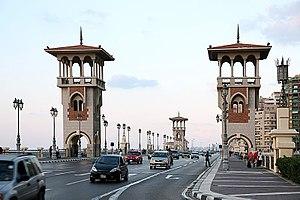
Cet article a pour objet de présenter une liste de ponts remarquables d'Égypte, tant par leurs caractéristiques dimensionnelles, que par leur intérêt architectural ou historique.